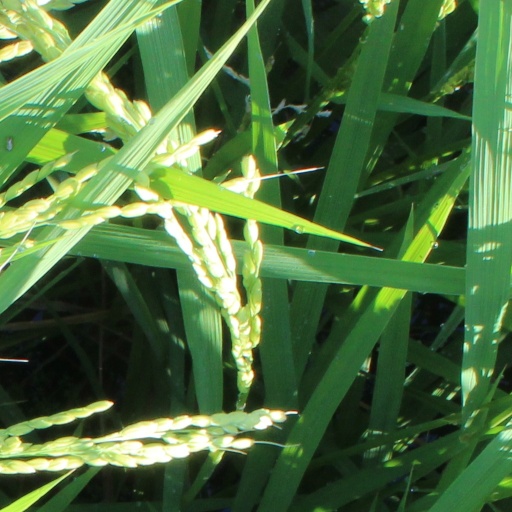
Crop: rice